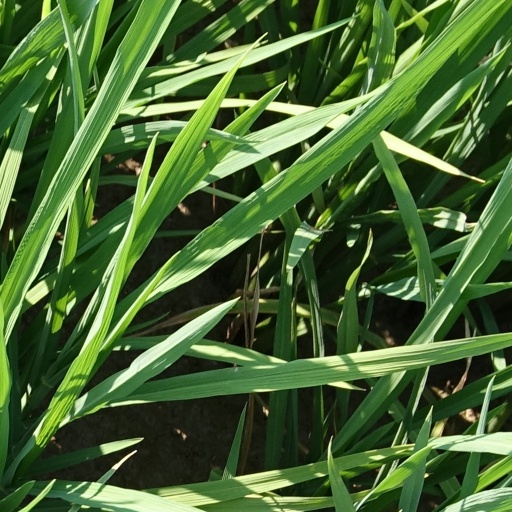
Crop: rice